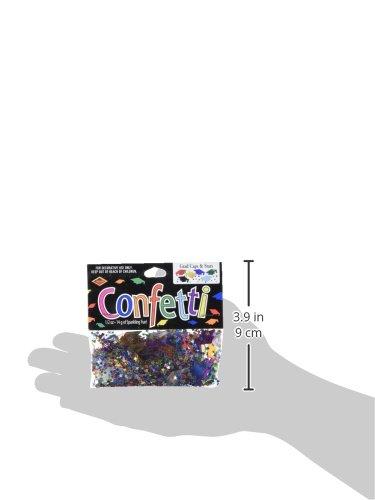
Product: Beistle CN019 Grad Caps and Stars Confetti
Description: Great Condition.
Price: $5.94
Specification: ProductDimensions:5.2x4.5x0inches|ItemWeight:0.32ounces|ShippingWeight:0.32ounces(Viewshippingratesandpolicies)|Department:Decorations|Manufacturer:TheBeistleCompany|ASIN:B00AW0CW04|DomesticShipping:ItemcanbeshippedwithinU.S.|InternationalShipping:Thisitemisnoteligibleforinternationalshipping.LearnMore|Itemmodelnumber:CN019|DatefirstlistedonAmazon:January2,2013